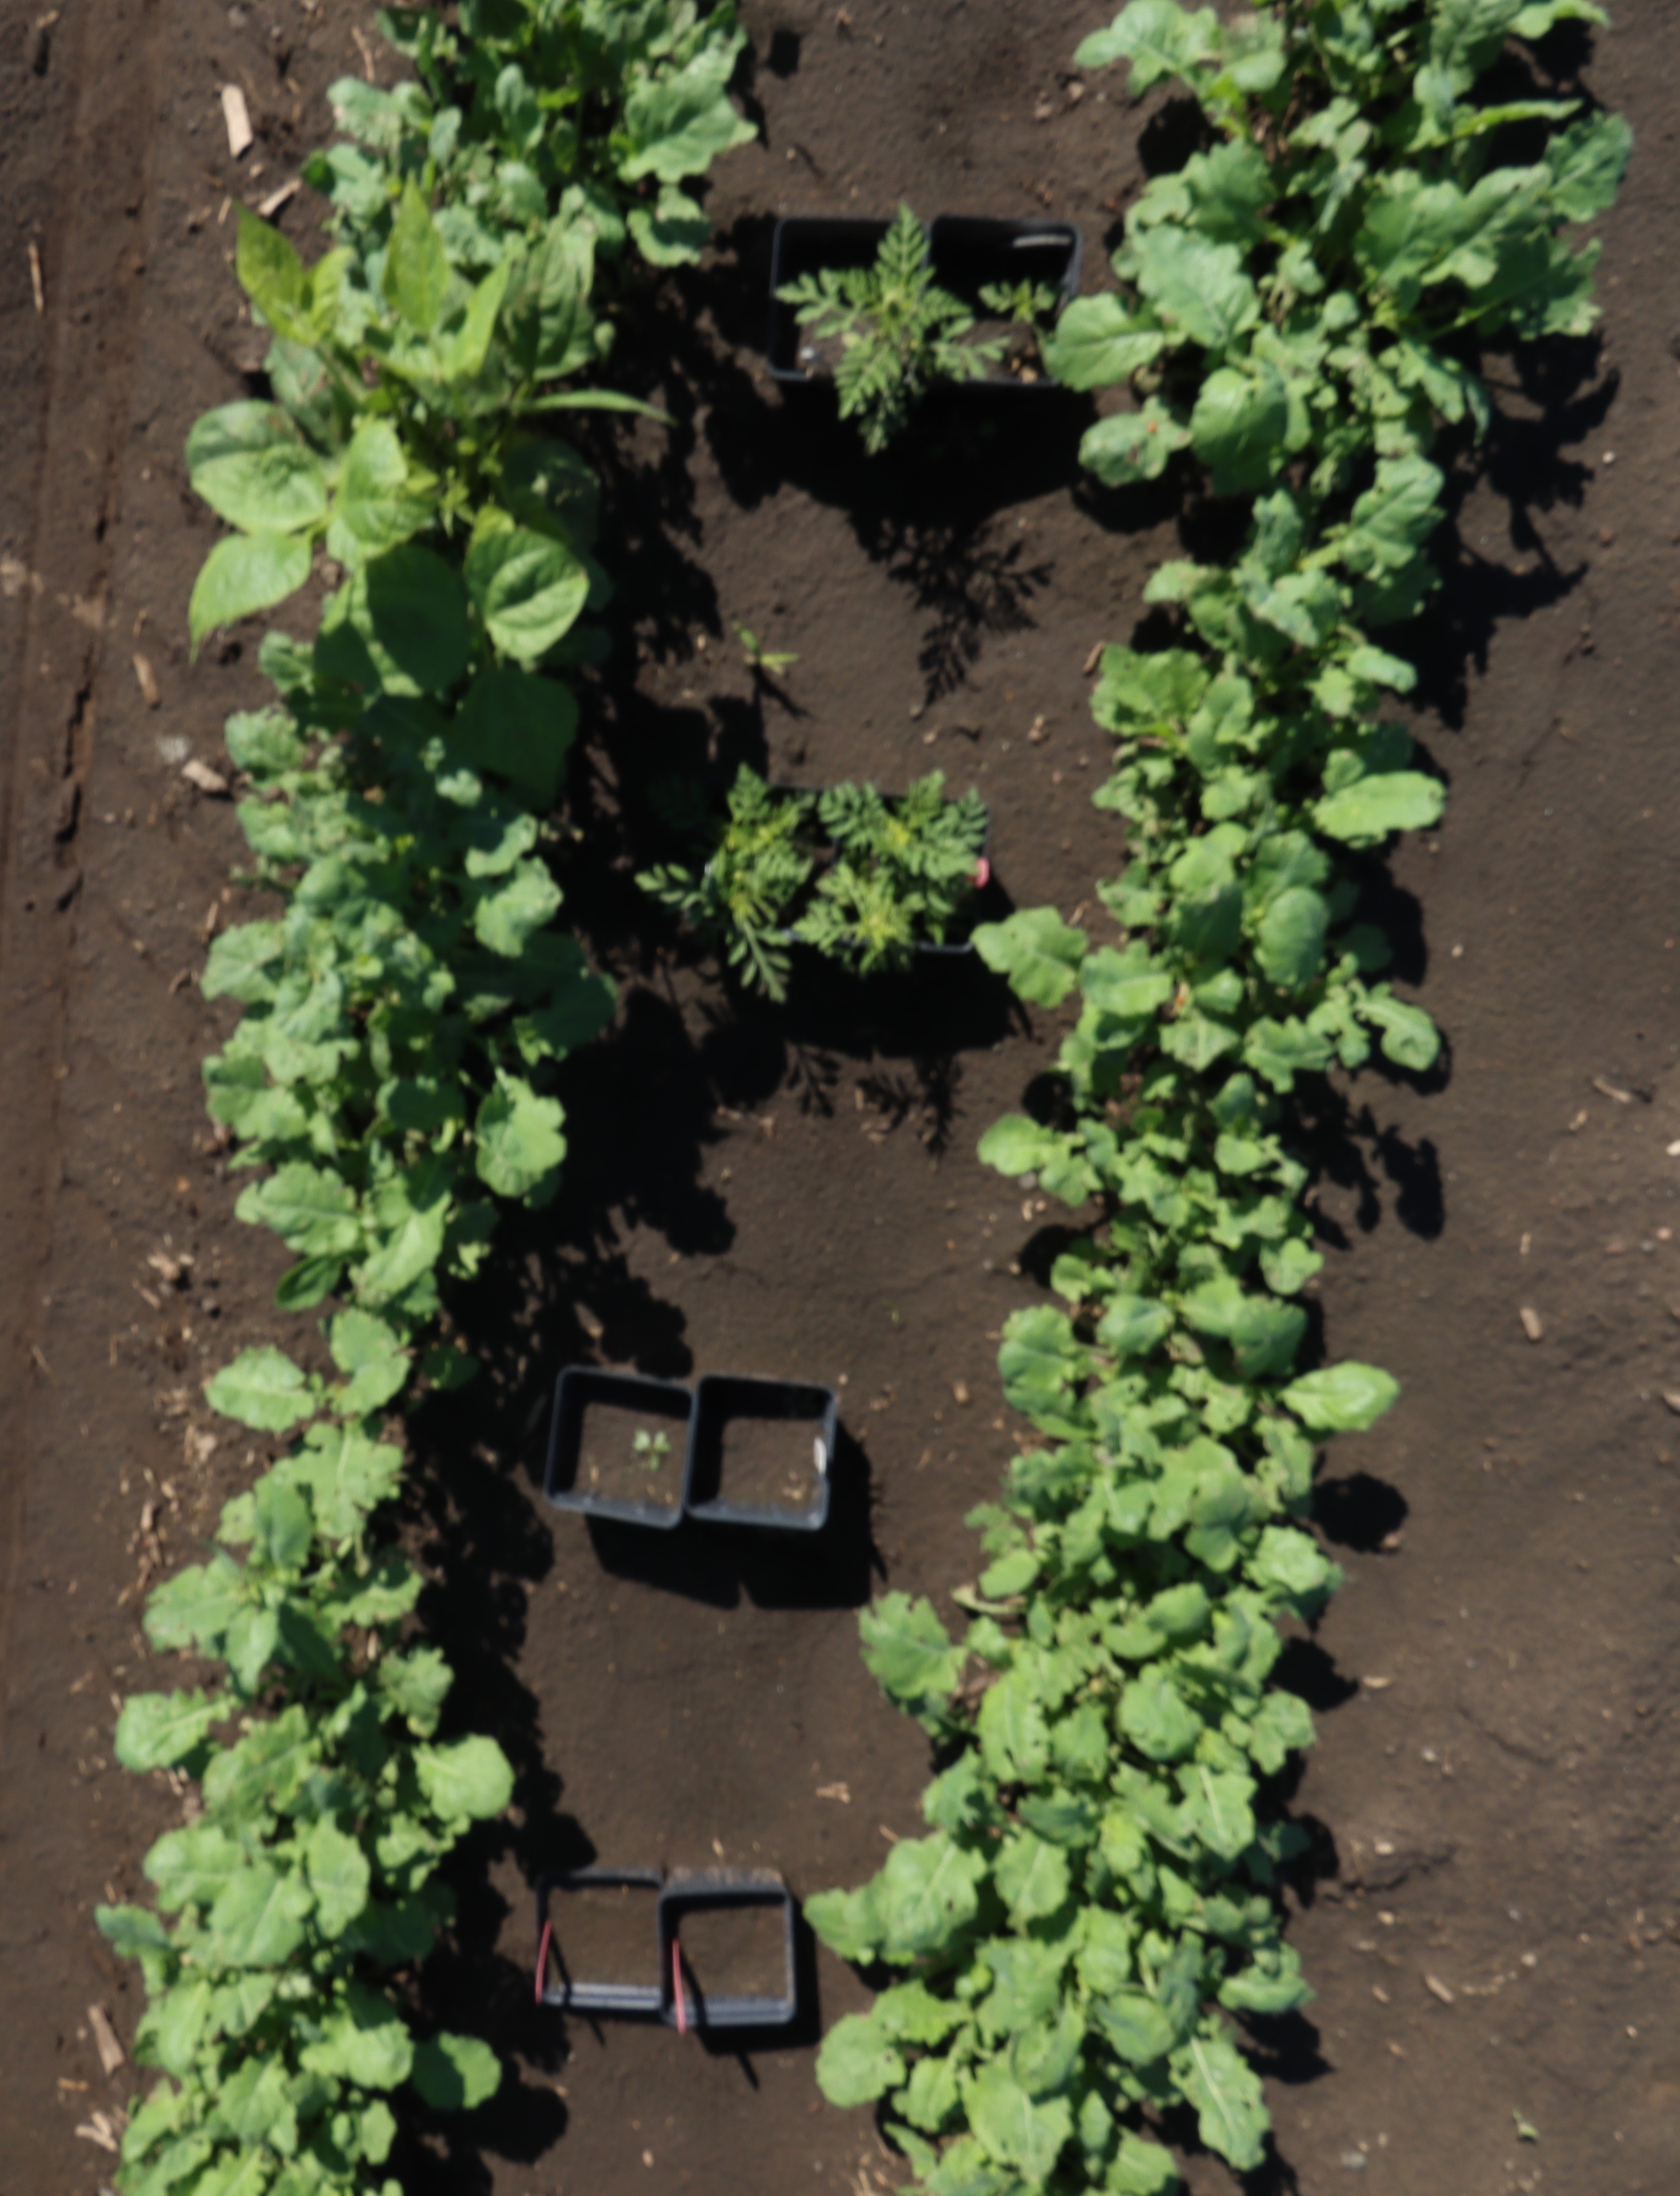
Crop: Canola
Objects: Canola, Blackbean, Canola, Canola, Canola, Canola, Canola, Canola, Canola, Canola, Canola, Ragweed, Ragweed